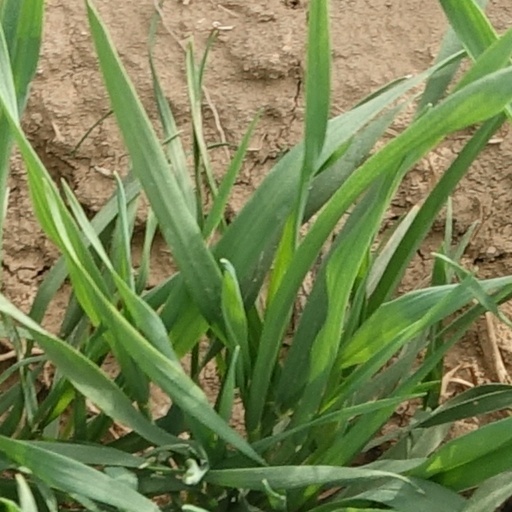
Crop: wheat